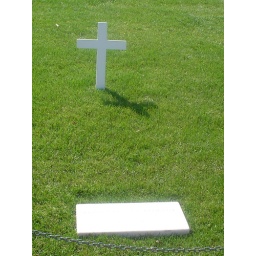
Only one in the whole cemetry with a wooden cross